Bergen, Lower Saxony

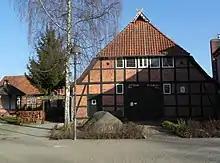
"Römstedthaus" local history museum

The "Römstedthaus" is a farmhouse museum dedicated to local and regional history. Its focus is the life and work of farmer up to the turn of the century in 1900. It is located in a former smokehouse ("Rauchhaus"), about 350 years old, that is still on the spot it was built. The old farmstead and church cottage ("Pfarrkote") was first mentioned in 1438. "Wobbeke Scroders" was the farmer at that time. In 1831 the cottage and the land were rented, and the house continued to be used until 1912 as a smokehouse. The Bergen Local History Society bought the house in 1912. The preceptor, Friedrich Römstedt (1849–1930), furnished the house with a collection of prehistoric and local historic artefacts. In 1913 the museum was opened.